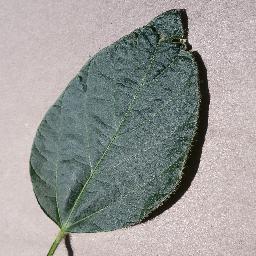
Label: Soybean___healthy